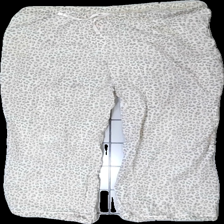
View: front
Type: Trousers
Category: Ladies
Brand: Esmara (Lidl)
Colors: Beige, Grey, Pink
Material: 100% cotton
Pattern: Animal print
Cut: Regular, Loose
Size: M
Season: All
Price range: <50
Recommended usage: Export
Comment: washed out